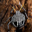
Label: beetle